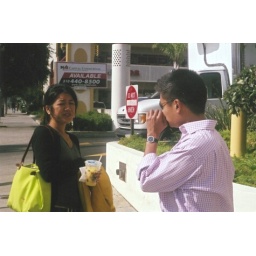
Outdoors...something about the street signs in this shot is interesting.